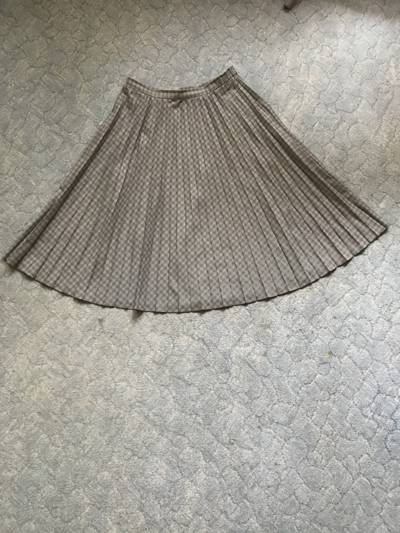
Waste category: clothes